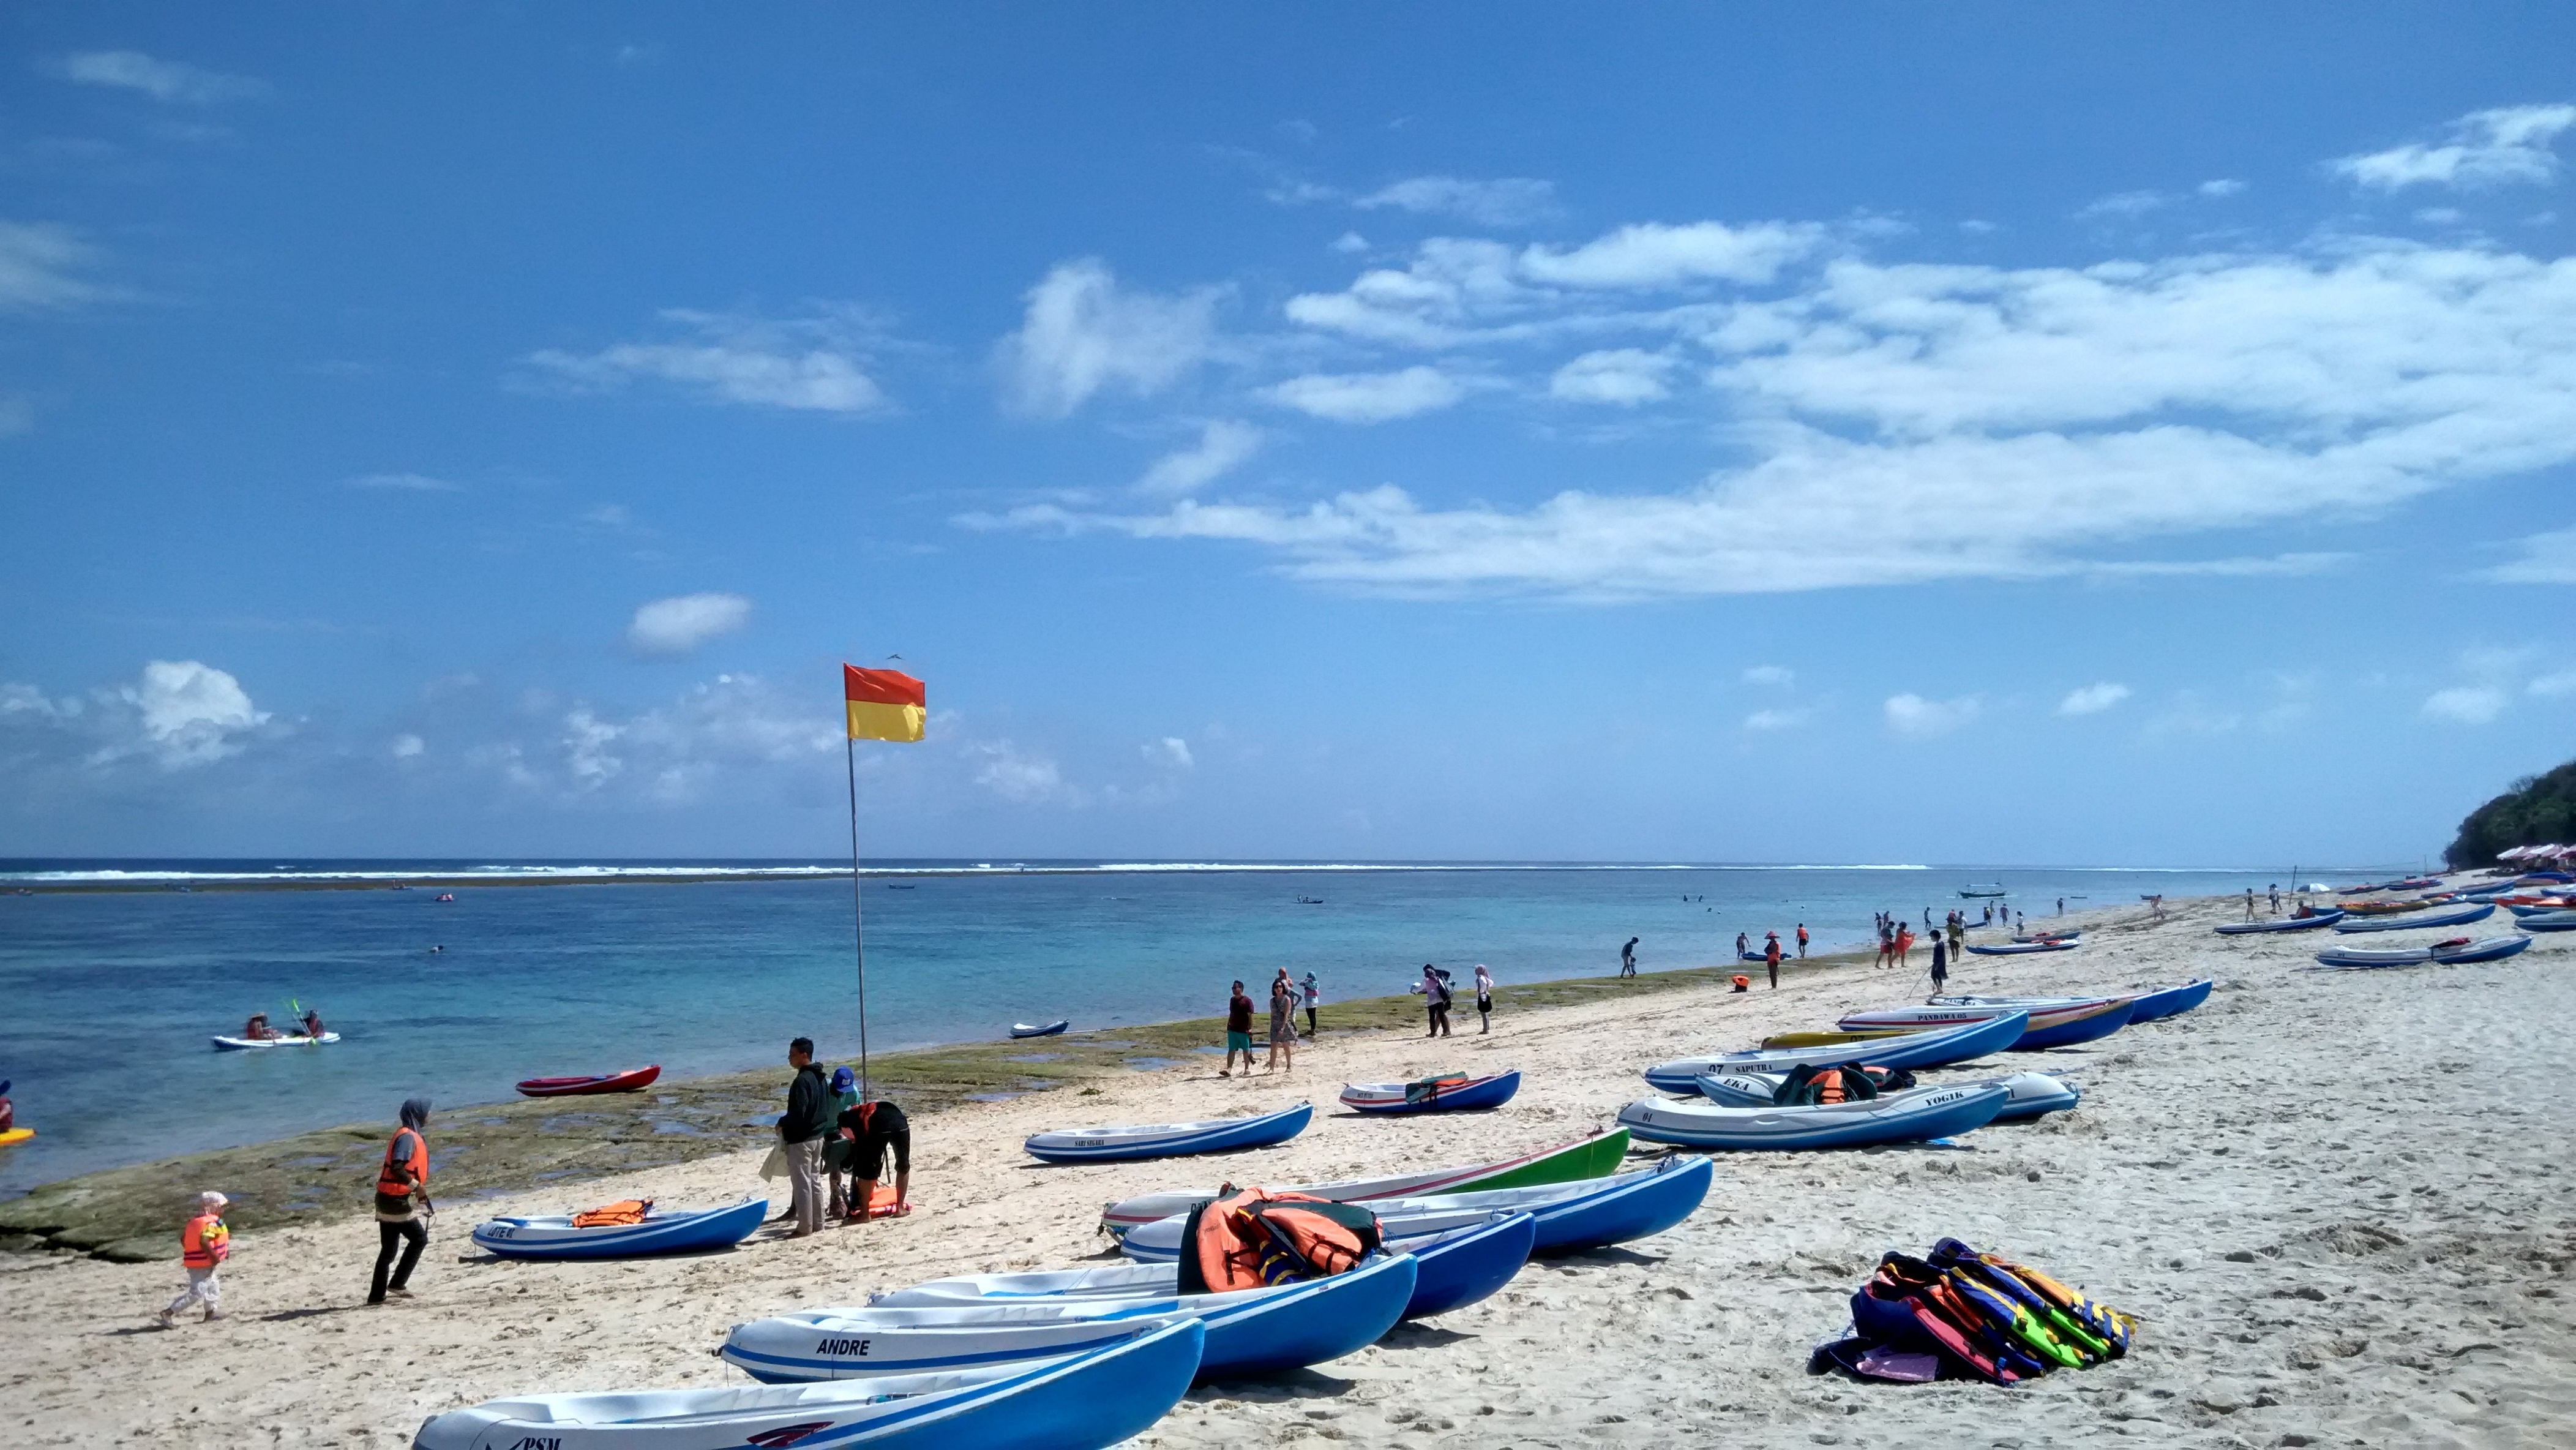
beach, landscape, sea, coast, water, nature, ocean, horizon, sky, sun, boat, shore, wave, vacation, travel, paddle, vehicle, tropical, scenery, bay, asia, blue, tourism, kayak, sports equipment, clouds, tropic, sports, boating, kayaking, indonesia, destination, bali, water sport, sea kayak